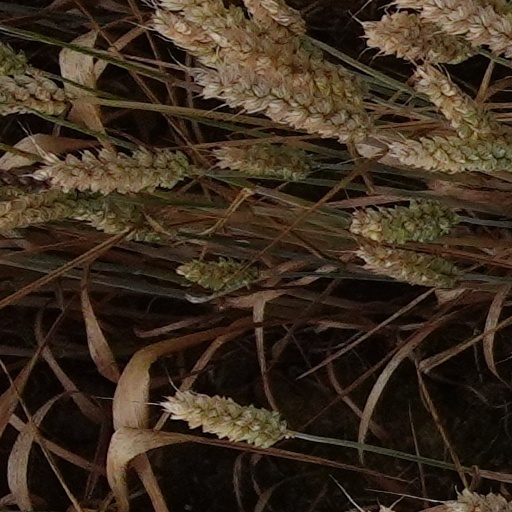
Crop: wheat